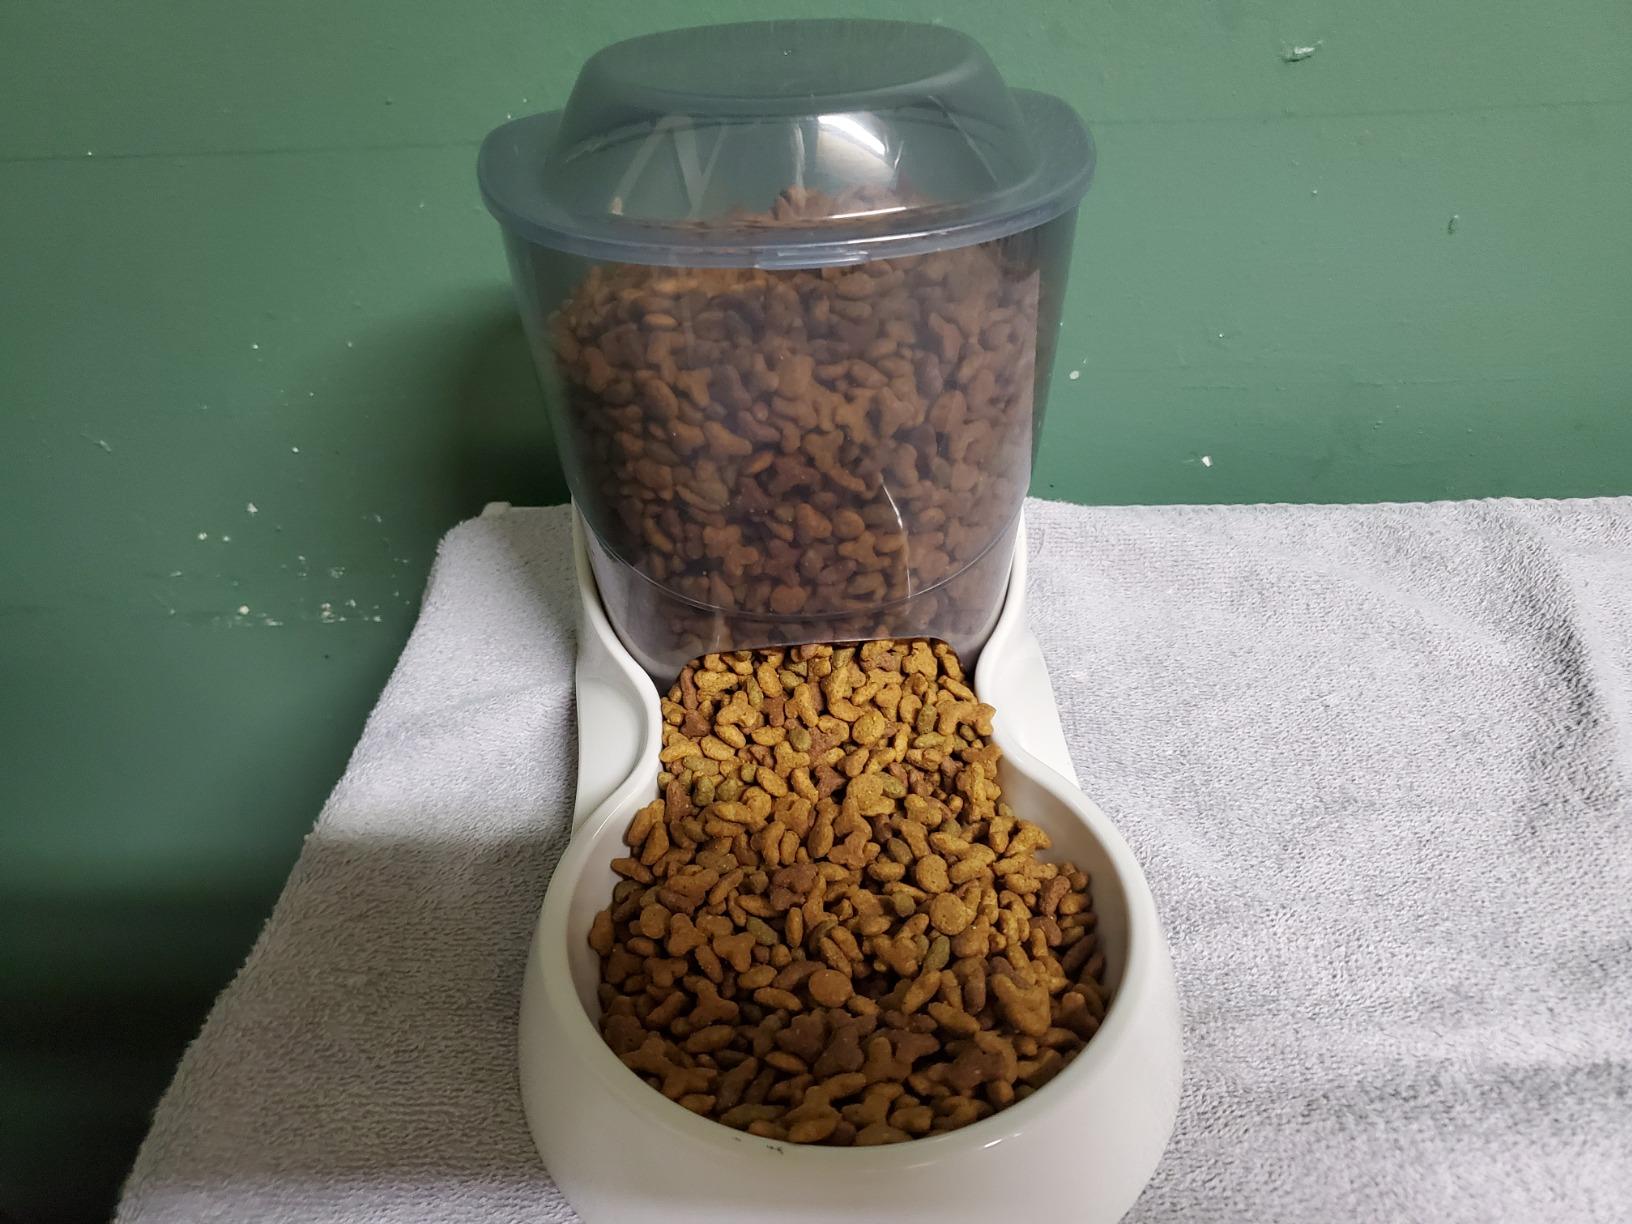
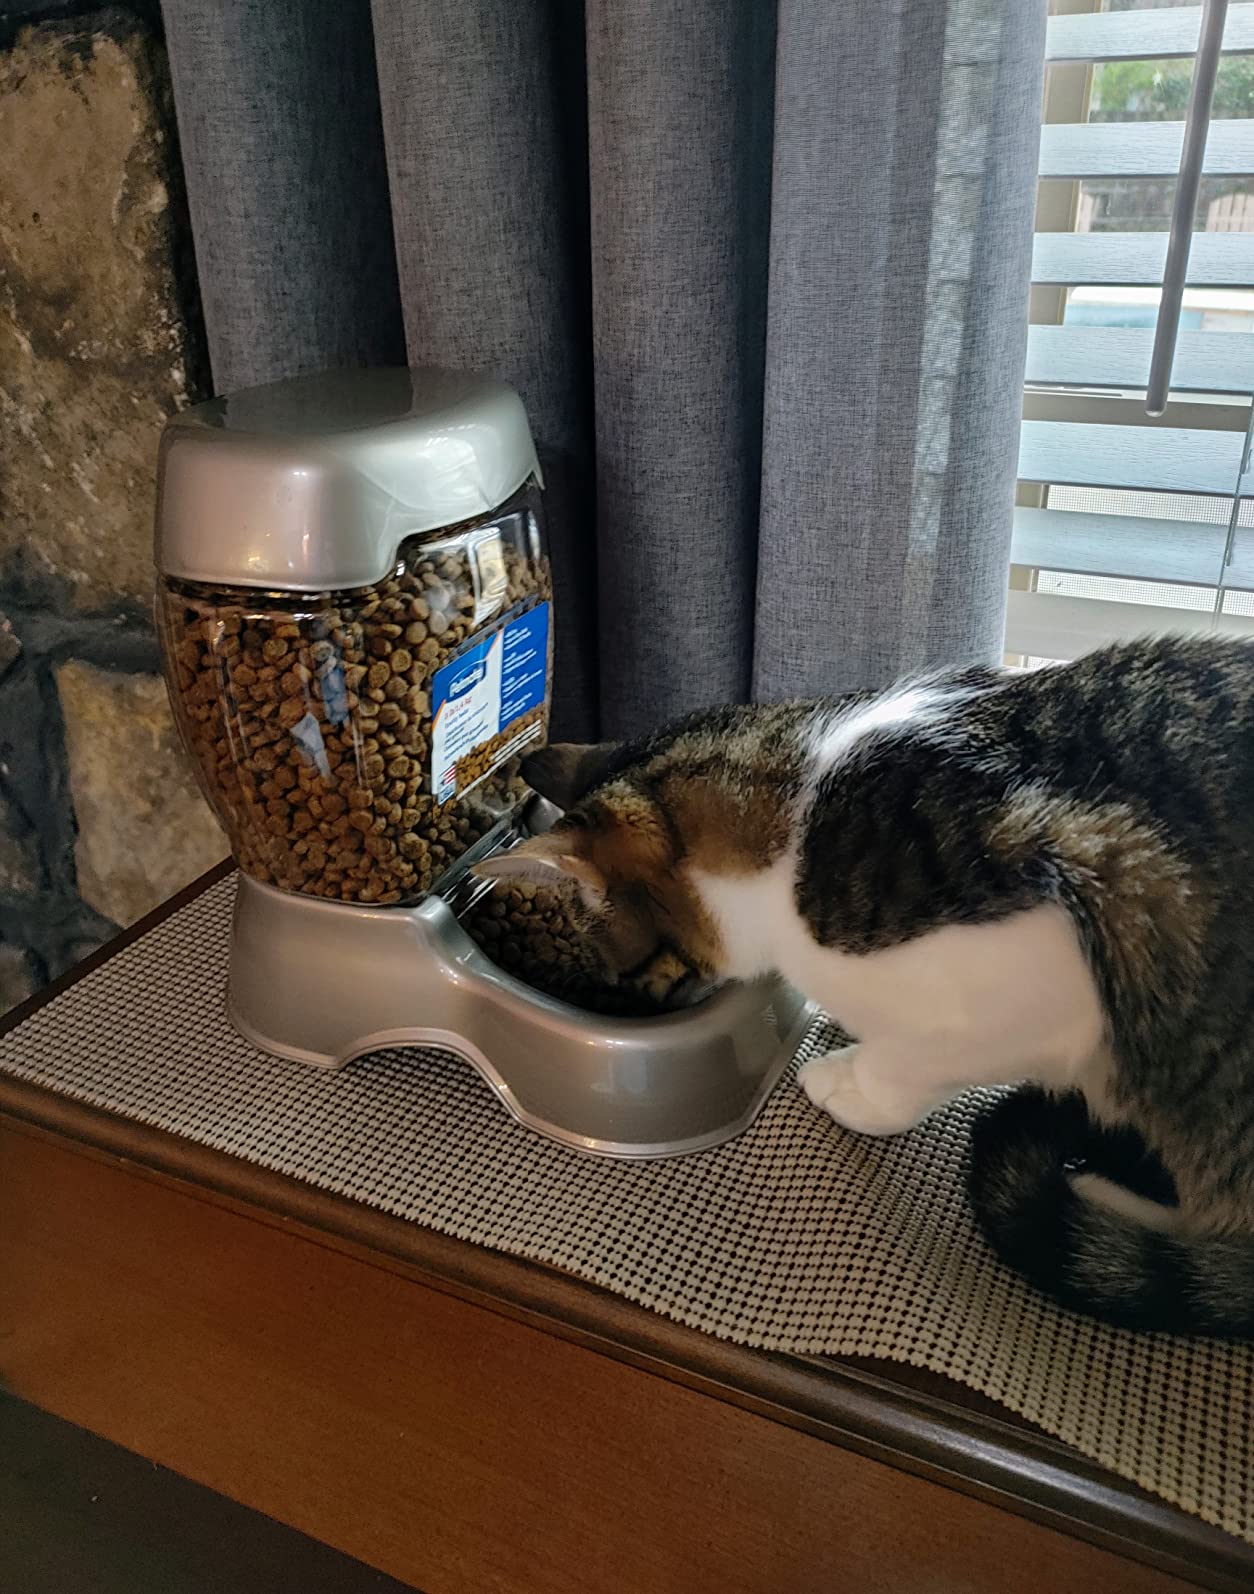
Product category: items_feeder
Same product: no